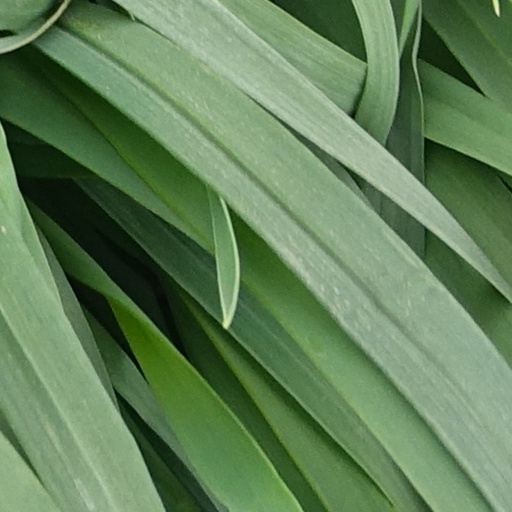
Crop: wheat